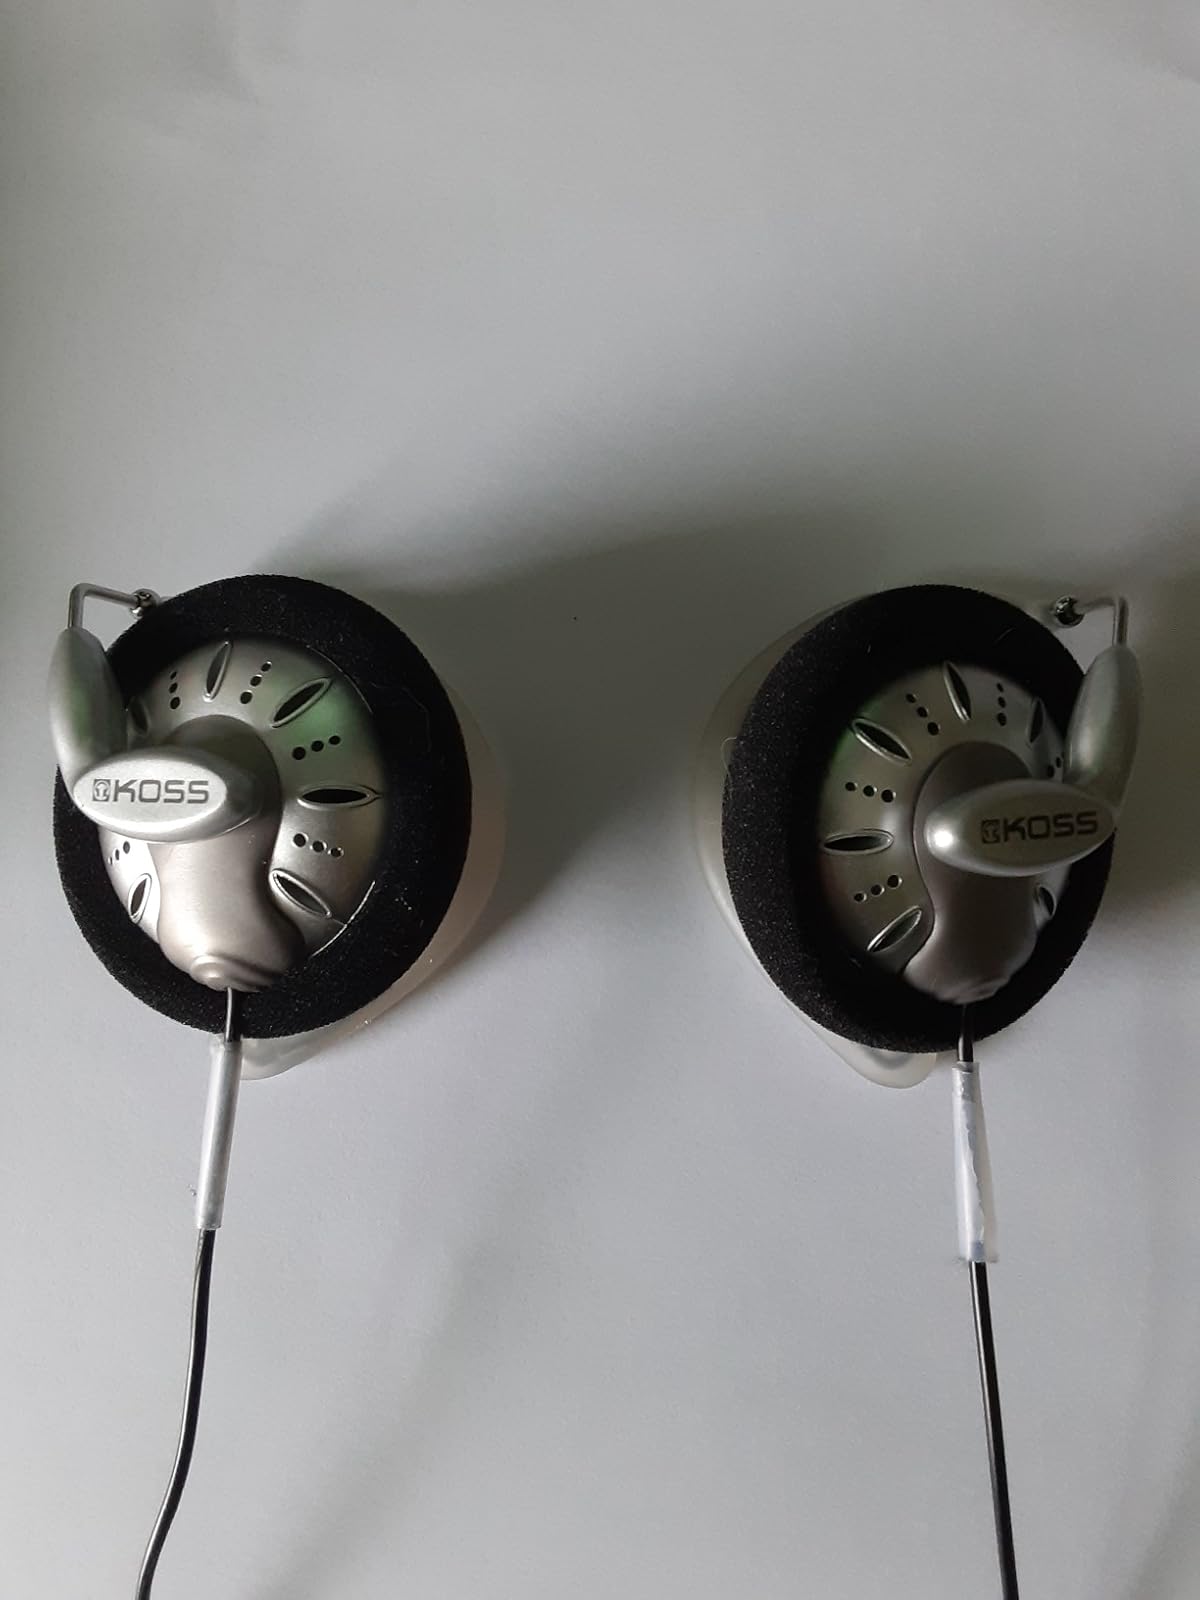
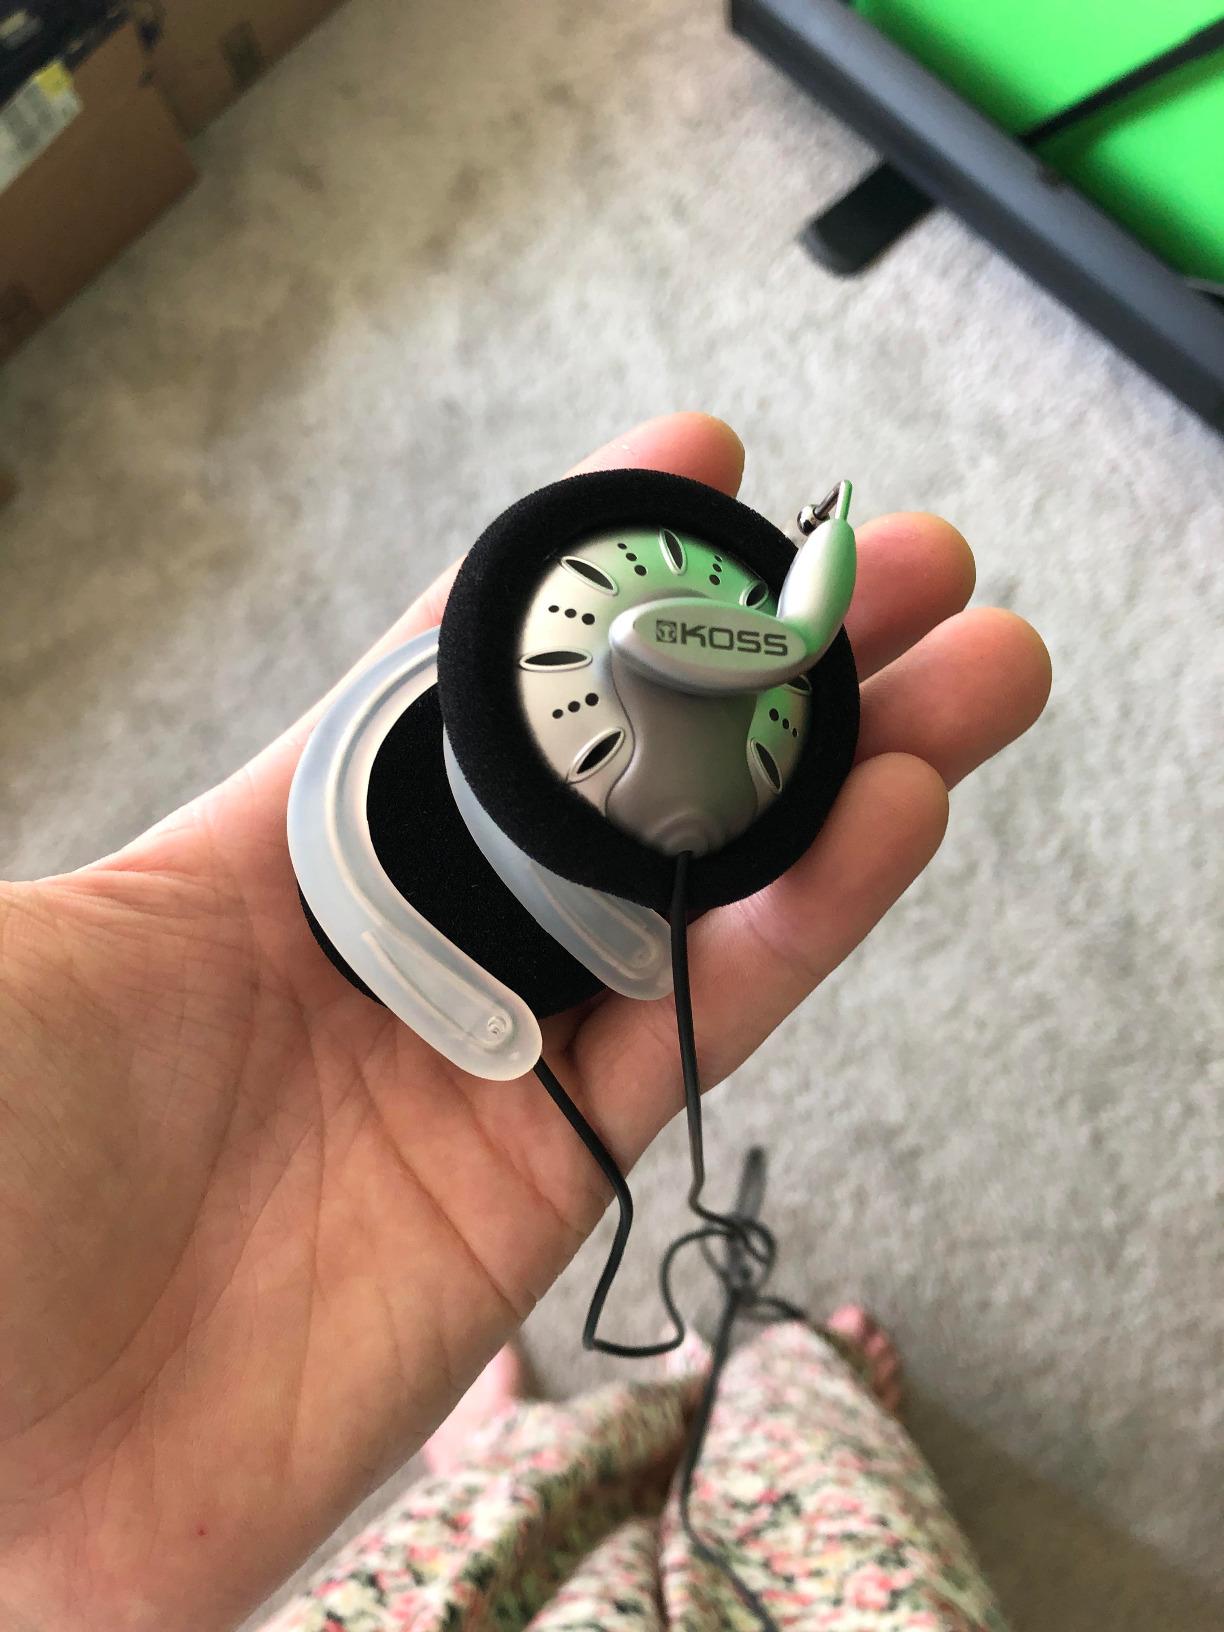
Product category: headphones
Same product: yes